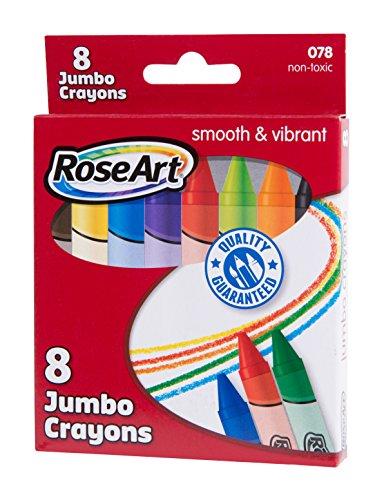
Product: RoseArt Jumbo Crayons 8-Count Packaging May Vary (078VA-8)
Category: Toys & Games | Arts & Crafts | Drawing & Painting Supplies | Crayons
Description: Box of 8 crayons.
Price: $4.85
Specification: ASIN:B0012LL6BI|ShippingWeight:2.4ounces(Viewshippingratesandpolicies)|DomesticShipping:ItemcanbeshippedwithinU.S.|InternationalShipping:ThisitemcanbeshippedtoselectcountriesoutsideoftheU.S.LearnMore|DateFirstAvailable:January14,2008